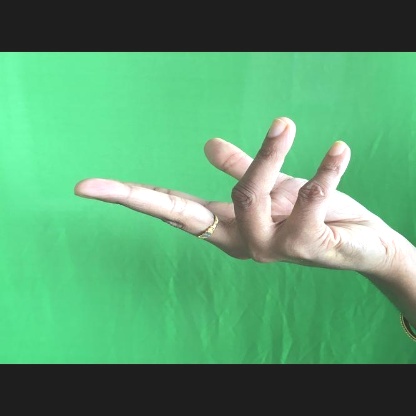
Mudra: Alapadmam